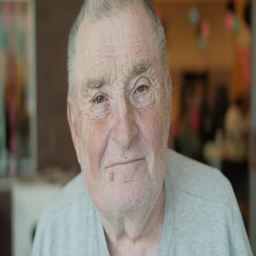
a short clip that shows an old , white man a gray shirt waving to the camera .